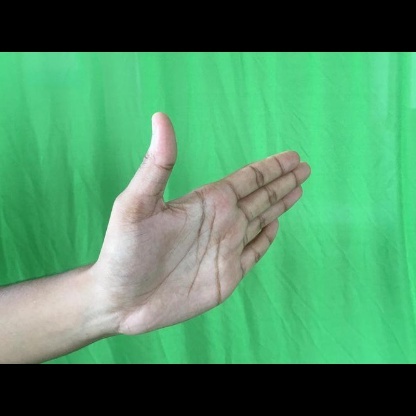
Mudra: Ardhachandran